Akhil Akkineni

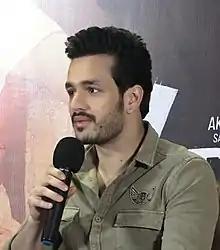
Akkineni in 2017

Akhil Akkineni (born April 8, 1994) is an American actor in Telugu films of India. He debuted as a child artist in the film "Sisindri" (1994), for which he won a Filmfare Special Award.